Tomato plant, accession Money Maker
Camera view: horizontal (90 deg, fisheye); turntable rotation: 30 degrees
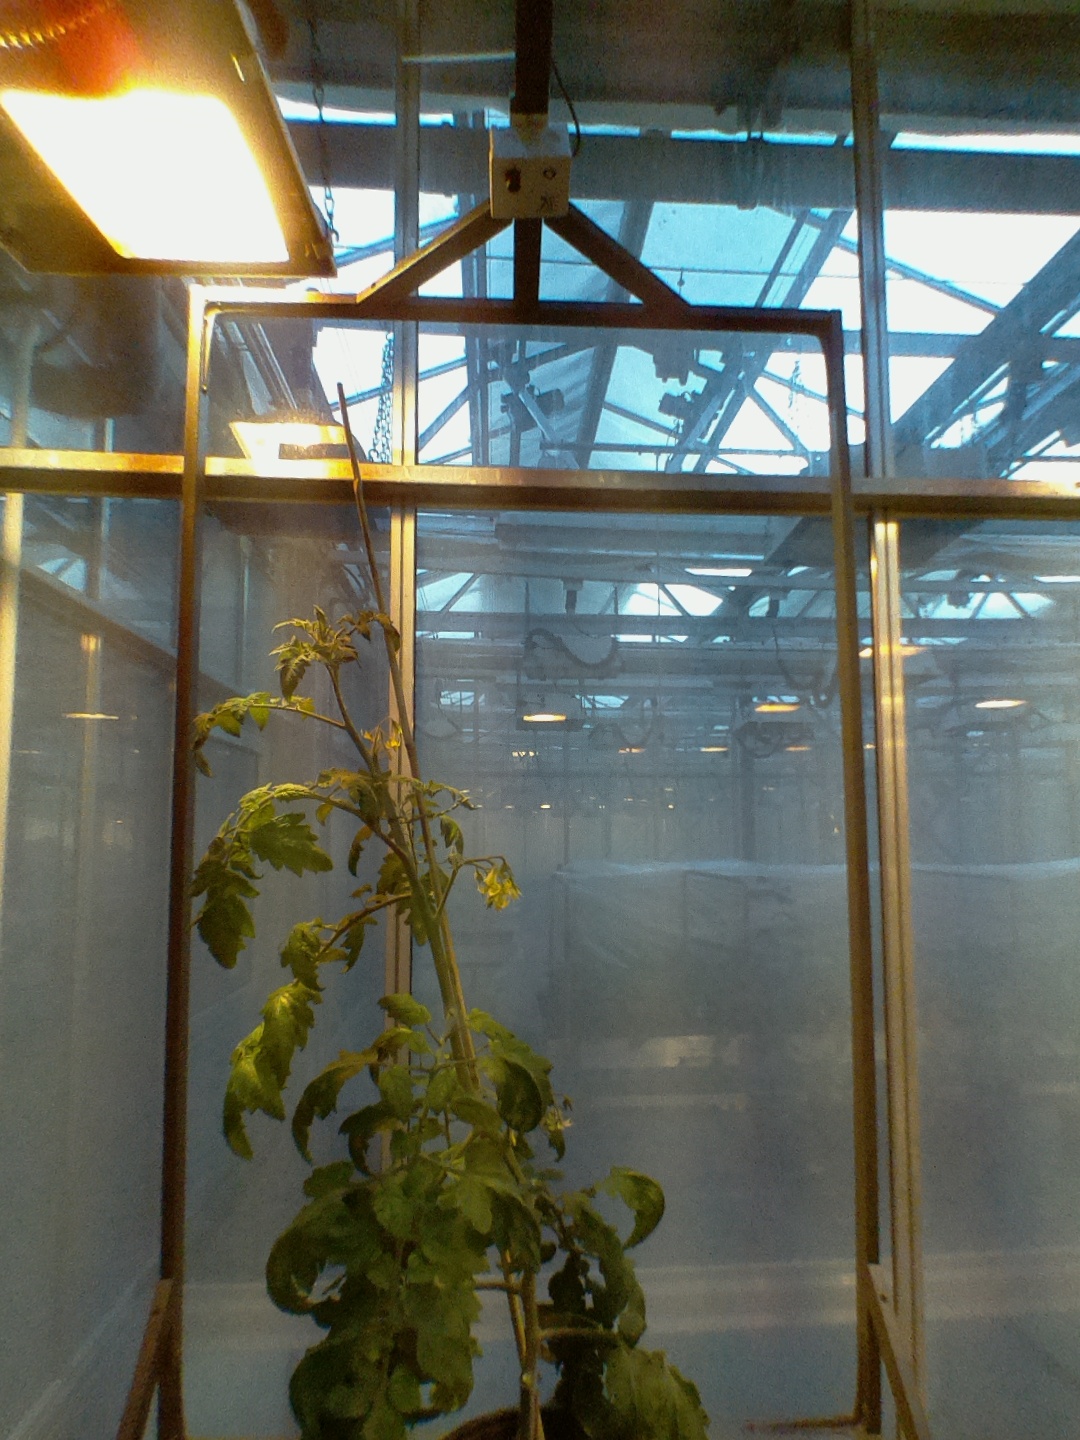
BBCH growth stage 70: Fruits at the main stem or branches visibles